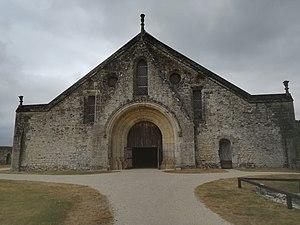
Façade de la Grange de Meslay, spécimen de l'architecture civile du XIIIe siècle, longue de 60m, large de 25m, haute de 17m.
La ferme de Meslay est un monument historique, situé sur la commune de Parçay-Meslay dans l'Indre-et-Loire, dont la construction a été menée vers 1220 sous la direction de l'abbé Hugues de Rochecorbon et qui était une dépendance de l'abbaye de Marmoutier. Elle est aussi connue, par dérivation, sous le nom de Grange de Meslay, puisque la ferme a été conçue pour contenir et protéger une grange d'importance gérée par une communauté monastique, laquelle grange subsiste de nos jours dans la cour intérieure de la ferme fortifiée.